Bretby Hall

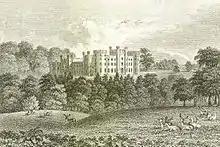
Bretby Hall ca 1850

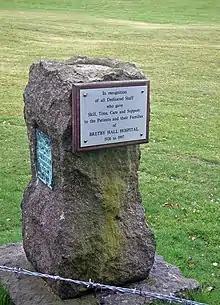
Monument for Bretby Hall Hospital

In 1926, the Hall was sold to Derbyshire County Council and was run as Bretby Hall Hospital until 28 February 1997. It opened as a sanatorium to treat children but became an orthopaedic centre.